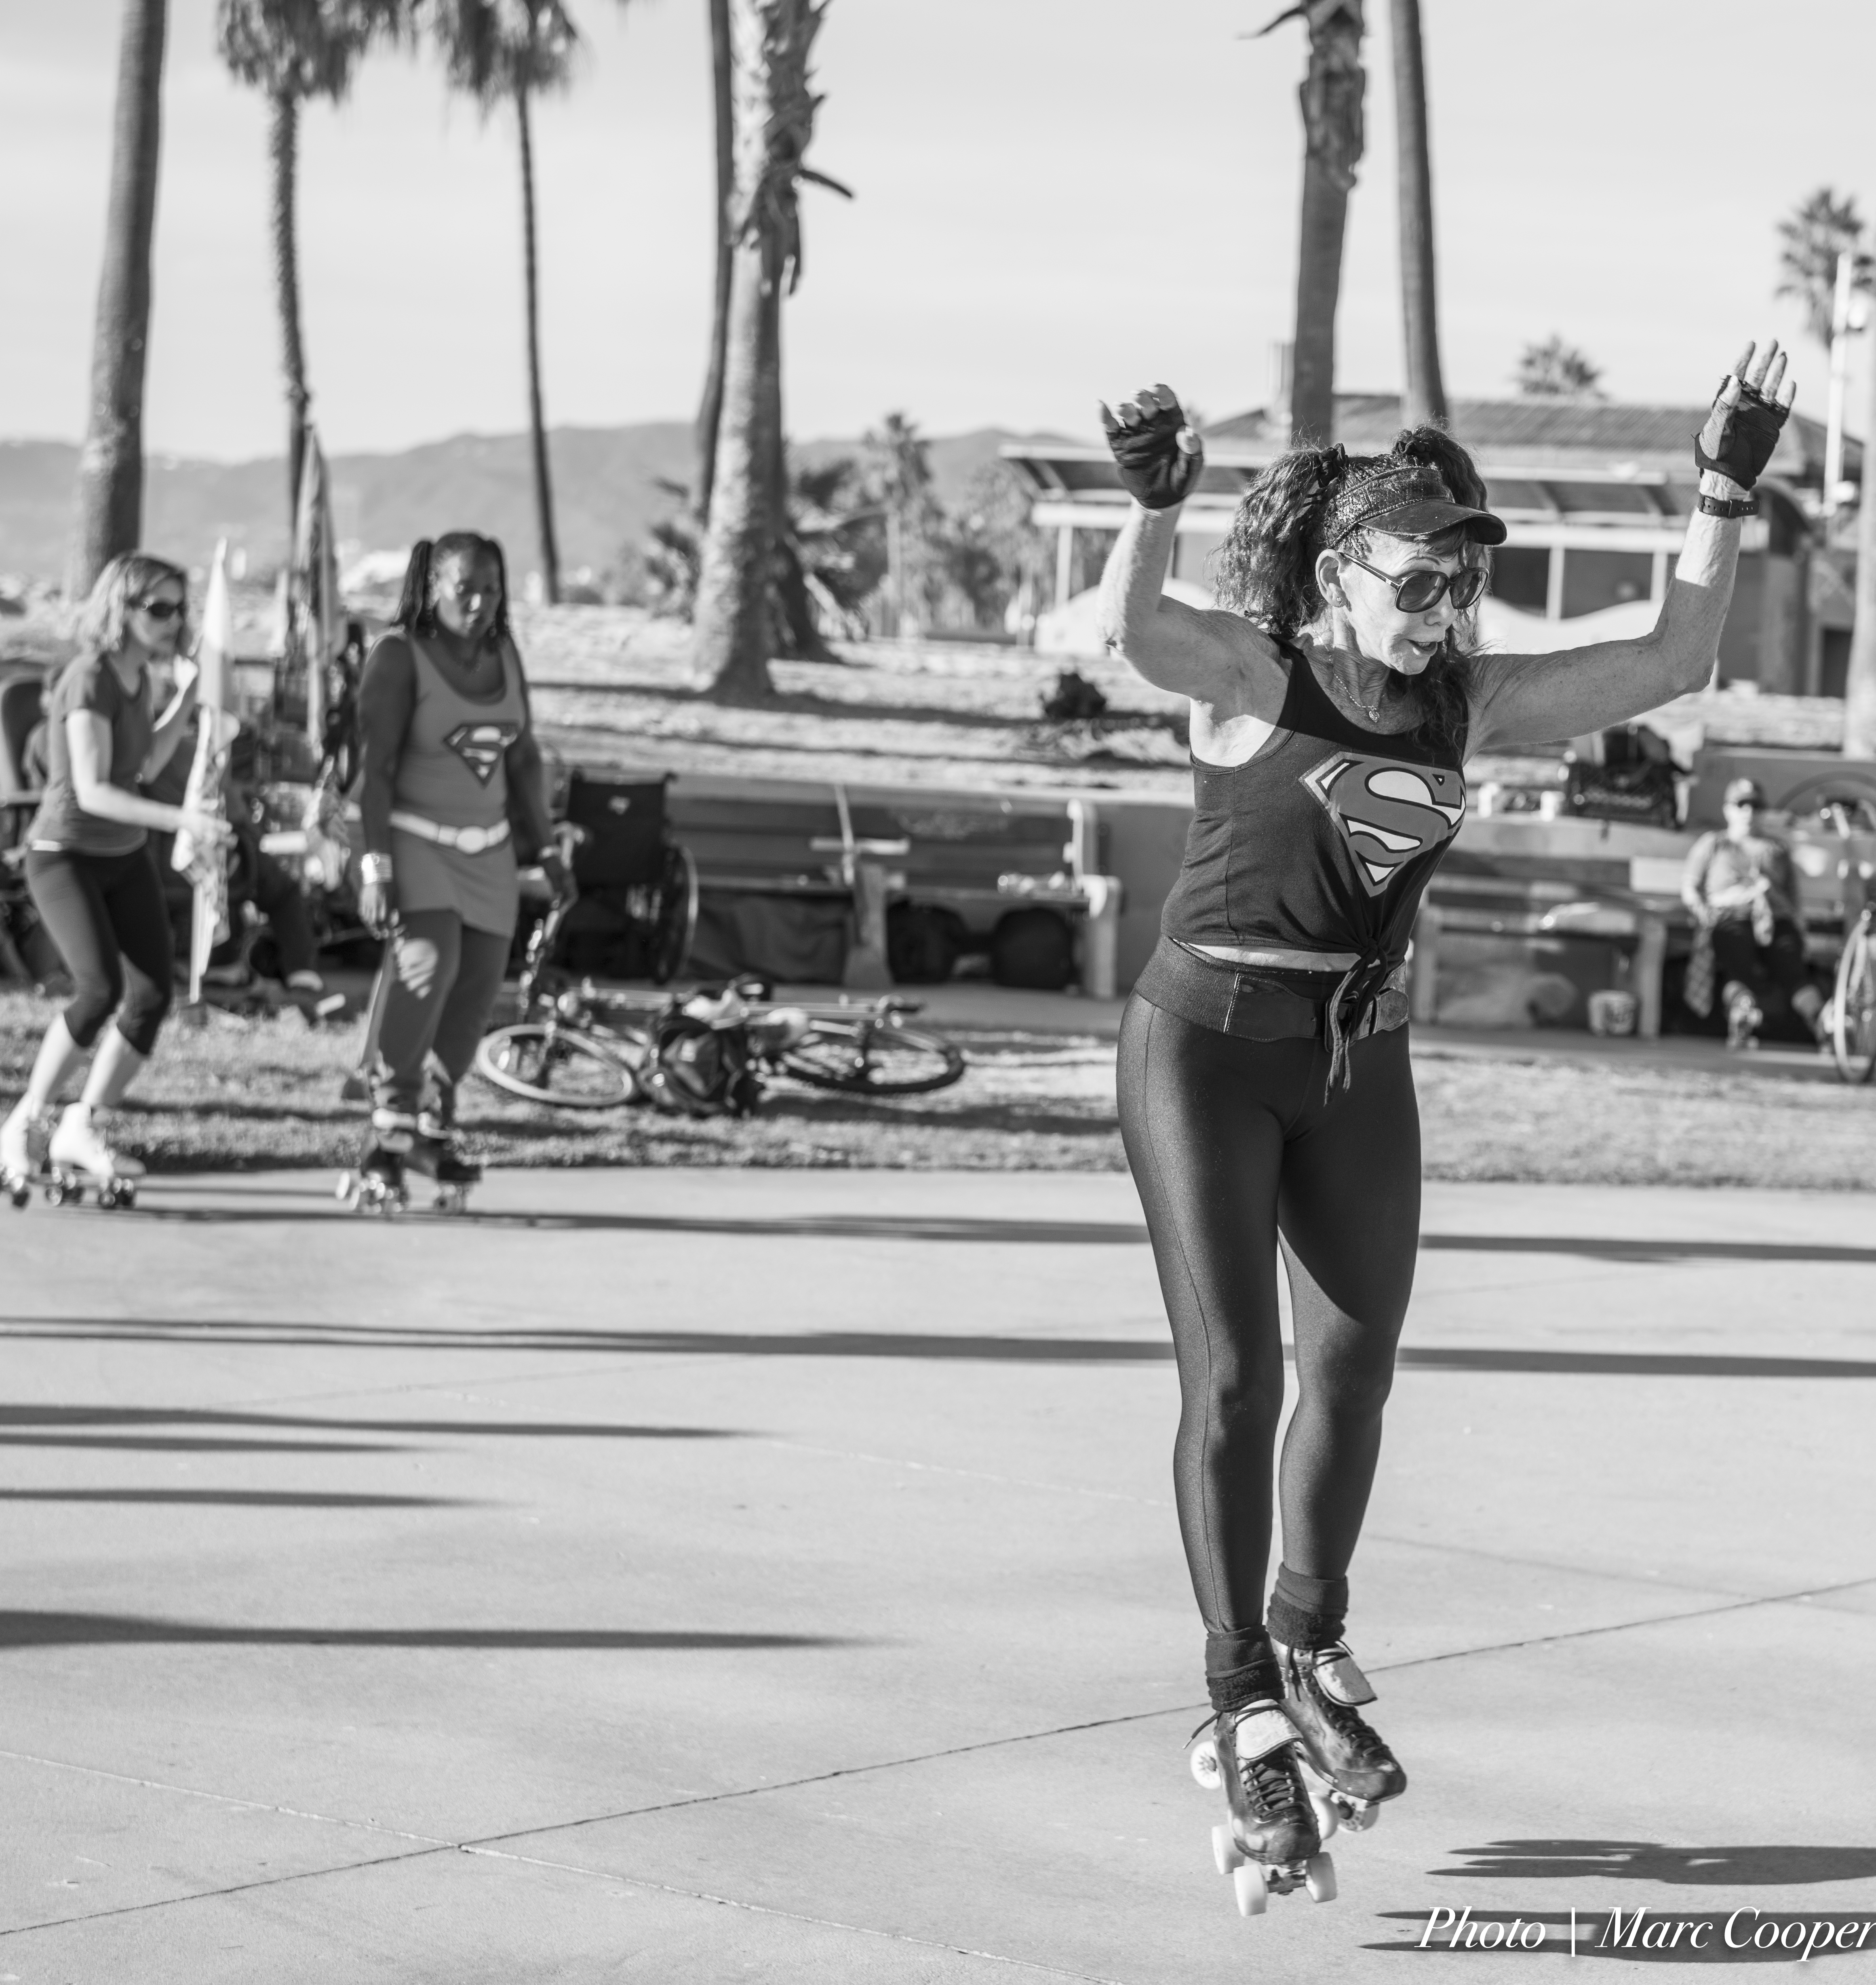
beach, person, black and white, boardwalk, woman, street, running, recreation, female, dance, venice, jogging, nikon, performer, monochrome, dancer, sports, skater, d810, los, angeles, losangelesattractions, roller, endurance, physical exercise, monochrome photography, outdoor recreation, human action, endurance sports, physical fitness